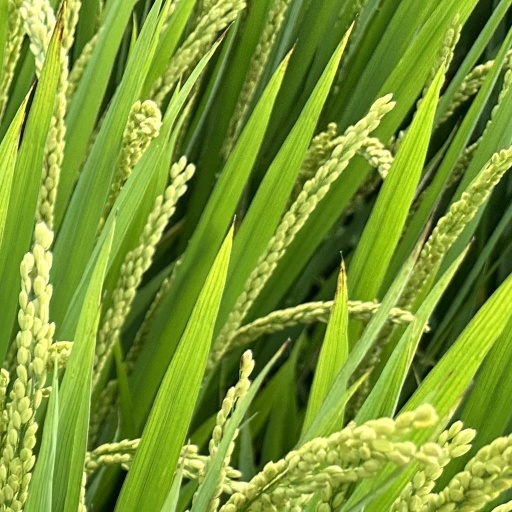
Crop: rice